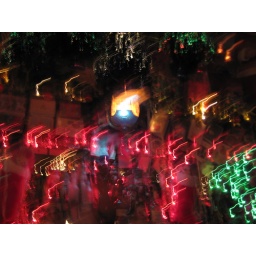
Pabst sign above the bar